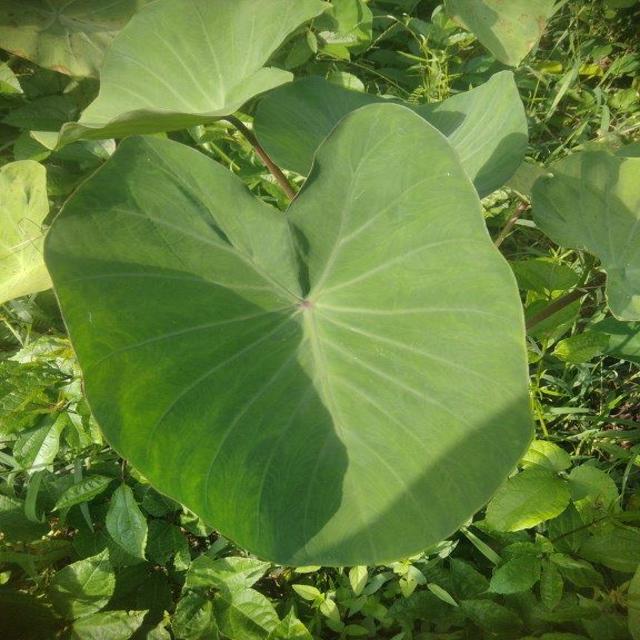
Label: Healthy